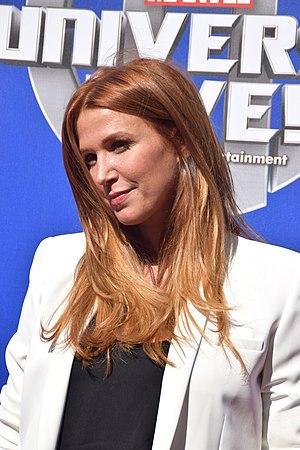
J. K. Rowling : La Magie des mots est un téléfilm américain réalisé par Paul A. Kaufman. Il s'agit d'un film biographique centré sur l'enfance et le début de carrière de la romancière britannique J. K. Rowling.
Unforgettable ou Mémoire sous enquête au Québec est une série télévisée américaine en 61 épisodes de 44 minutes créée par Ed Redlich et John Bellucci, diffusée entre le 20 septembre 2011 et le 14 septembre 2014 sur le réseau CBS et en simultané sur le réseau CTV au Canada, puis entre le 27 novembre 2015 et le 22 janvier 2016 sur A&E.
Poppy Montgomery est une actrice australienne, née le 15 juin 1972 à Sydney.